Public housing estates in Chai Wan and Siu Sai Wan

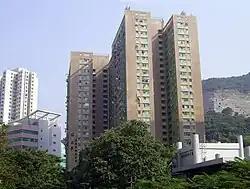
Wan Tsui Estate

Wah Ha Estate is a public housing estate in Chai Wan, just adjacent to Chai Wan station. It is a 187-flat single block which was converted from former Chai Wan Factory Estate built in 1959. It was completed in 2016.